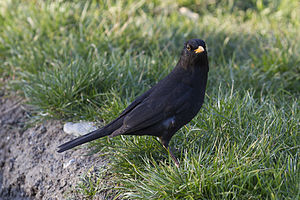
Solsort / Udbredelse
En solsort i Toulouse
Solsorten er en spurvefugl, der er udbredt over store dele af Europa samt dele af Asien, Australien og New Zealand. Det er Danmarks almindeligste fugl, og den yngler gerne i beboede områder. Solsorten er kendt for sin melodiske sang, der især høres morgen og aften. De fleste danske fugle er standfugle, men en del hunner og ungfugle trækker dog mod sydvest om vinteren.